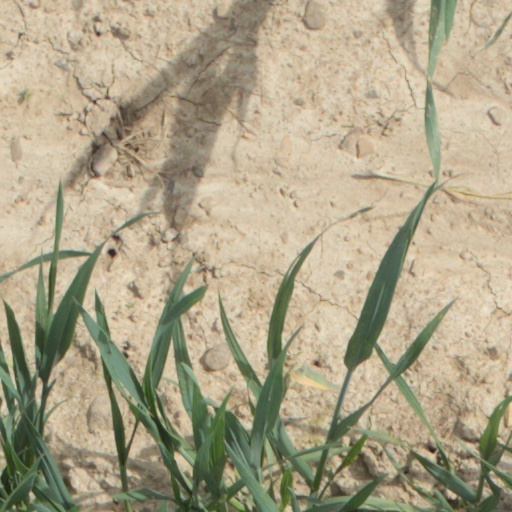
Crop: wheat